Kompagnistræde 21

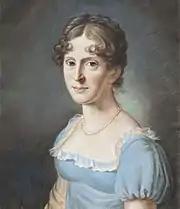
Christine Caroline Andrea Suhr née Falch), born in the building in 1790.

At the time of the 1787 census, No. 49 was owned by merchant (') Andreas Falch (1748–1797). He lived there with his wife Charlotte Sophie Falch (née Suhr), their four children (aged one to six), a servant, a caretaker, a female cook, a maid, a nanny and a wet nurse. Caspar Rotting, a senior clerk (') working for Falck, also resided in the building with his wife Boline Westgaard and two maids.